HP 2100

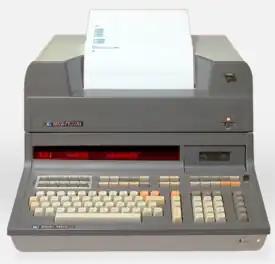
HP Model 9830A desktop computer with optional Model 9866 thermal printer.

At the end of 1977, the entire line was renamed as the "HP 1000", becoming the "HP 1000 M-Series" and "HP 1000 E-Series". The next year the "HP 1000 F-Series" was introduced, which was an E-Series with an added floating point unit. By 1978, the success of the line had propelled HP to become the fourth-largest manufacturer in the minicomputer space, trailing only DEC, IBM, and Data General.